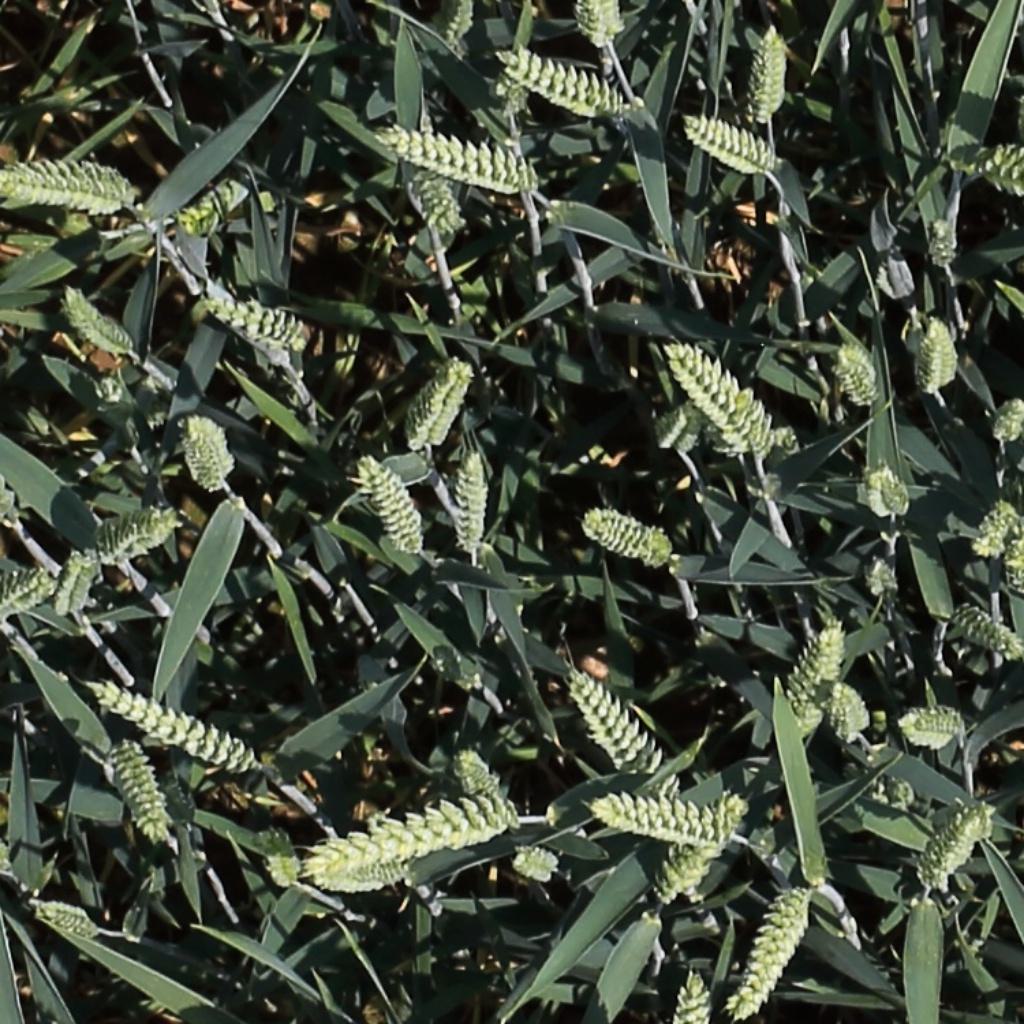
Country: Switzerland
Location: Usask
Wheat development stage: Filling